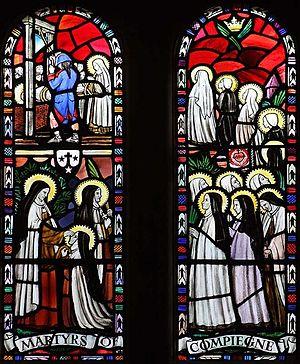
Marie-Madeleine-Claudine Lidoine, appelée en religion Mère Thérèse de Saint-Augustin ou parfois Madame Lidoine est la mère supérieure des Carmélites de Compiègne qui furent guillotinées à Paris durant la Grande Terreur.
Les carmélites de Compiègne sont seize religieuses carmélites condamnées à mort en juillet 1794 par le Tribunal révolutionnaire pour motif de « fanatisme et de sédition ». Arrêtées et condamnées sous la période dite de la Terreur, elles avaient, deux ans auparavant, fait le vœu de donner leur vie pour « apaiser la colère de Dieu et que cette divine paix que son cher Fils était venu apporter au monde fût rendue à l'Église et à l'État ». Leur mort paisible sur l'échafaud impressionna les foules. Elles ont été béatifiées en 1906.
Marie-Geneviève Meunier, en religion sœur Constance de Jésus, née le 28 mai 1765 à Saint-Denis et morte le 17 juillet 1794 à Paris, est la plus jeune des carmélites de Compiègne guillotinées durant la Grande Terreur. Elle était alors encore novice au carmel.
Anne-Marie-Madeleine-Françoise Thouret, en religion Sœur Charlotte de la Résurrection est la doyenne des Carmélites de Compiègne qui furent guillotinées à Paris durant la Grande Terreur.